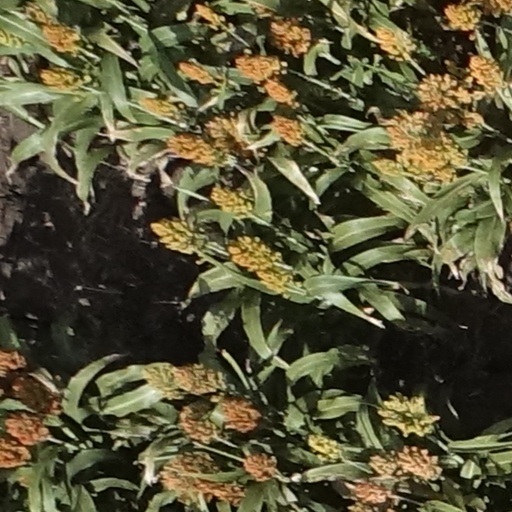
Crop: sorghum